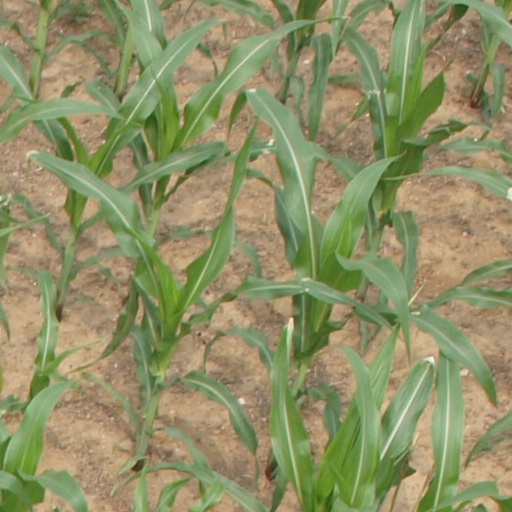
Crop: maize; corn